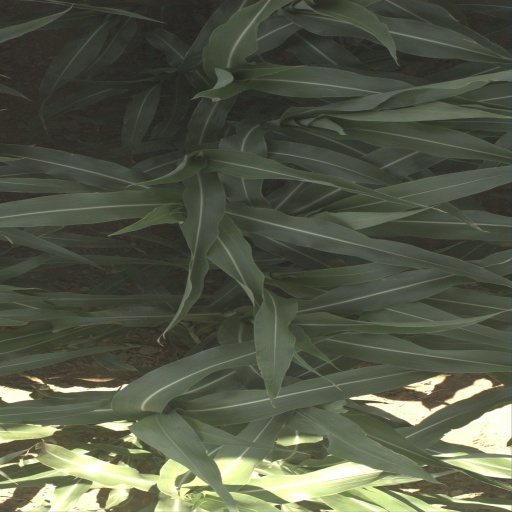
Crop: sorghum